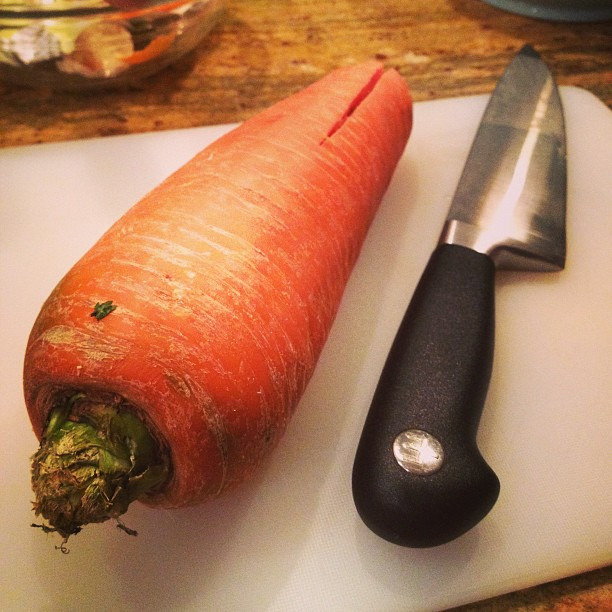
user: Given an image and a question. Answer the question in a short answer. Question: What vitamins do you get from these vegetables? Short Answer:
assistant: beta carotene